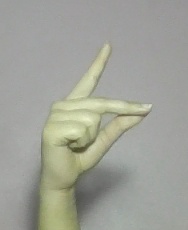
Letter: ta